Macau

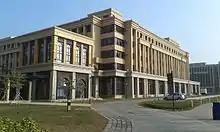
The main campus of the University of Macau is located in neighbouring Hengqin.

Education in Macau does not have a single centralised set of standards or curriculum. Individual schools follow different educational models, including Chinese, Portuguese, Hong Kong, and British systems. Children are required to attend school from the age of five until completion of lower secondary school, or at age 15. Of residents aged 3 and older, 69 per cent completed lower secondary education, 49 per cent graduated from an upper secondary school, 21 per cent earned a bachelor's degree or higher. Mandatory education has contributed to an adult literacy rate of 96.5 per cent. While lower than that of other developed economies, the rate is due to the influx of refugees from mainland China during the post-war colonial era. Much of the elderly population were not formally educated due to war and poverty.